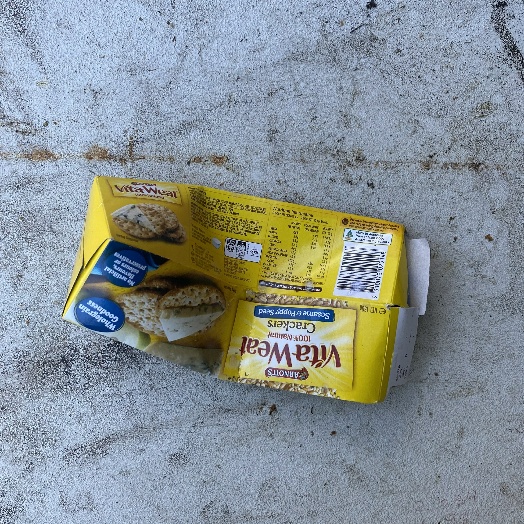
Label: Cardboard